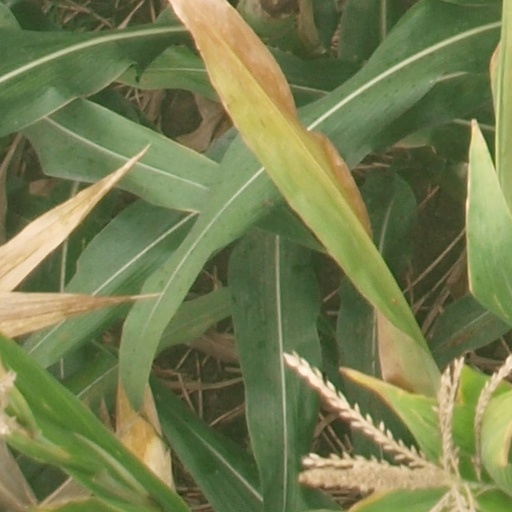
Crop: maize; corn